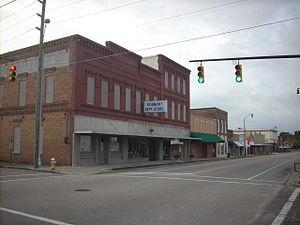
Fairmont est un village dans le comté de Robeson en Caroline du Nord. Sa population s'élevait à 2 663 habitants au recensement de 2010.